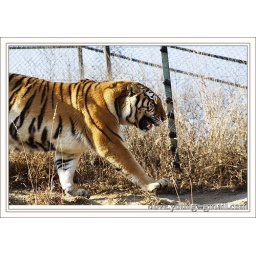
&lt;b&gt;Tiger&lt;/b&gt; Big cat in wild animal park in China.